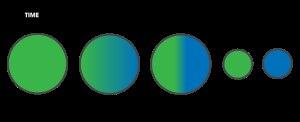
En spéciation parapatrique, deux sous-populations d'une espèce développent un isolement reproducteur tout en continuant d'échanger des gènes. Ce mode de spéciation présente trois caractéristiques distinctives: 1 l'accouplement a lieu de manière non aléatoire, 2 le flux de gènes a lieu de manière inégale et 3 des populations existent dans des zones géographiques continues ou discontinues. Cette répartition peut être le résultat d’une dispersion inégale, d’obstacles géographiques incomplets ou d’expressions de comportement divergentes, entre autres. La spéciation parapatrique prédit que des zones hybrides existeront souvent à la jonction entre les deux populations.